Grosvenor House Hotel

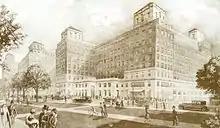
Grosvenor House Hotel, 1920s postcard illustration

The Grosvenor House Hotel was built in the 1920s and opened in 1929 on the site of Grosvenor House, the former London residence of the Dukes of Westminster, whose family name is Grosvenor. The hotel owed its existence to Arthur Octavius Edwards, who conceived and built it, then presided over it as chairman for 10 years.